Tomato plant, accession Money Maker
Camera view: tilt-top (135 deg); turntable rotation: 270 degrees
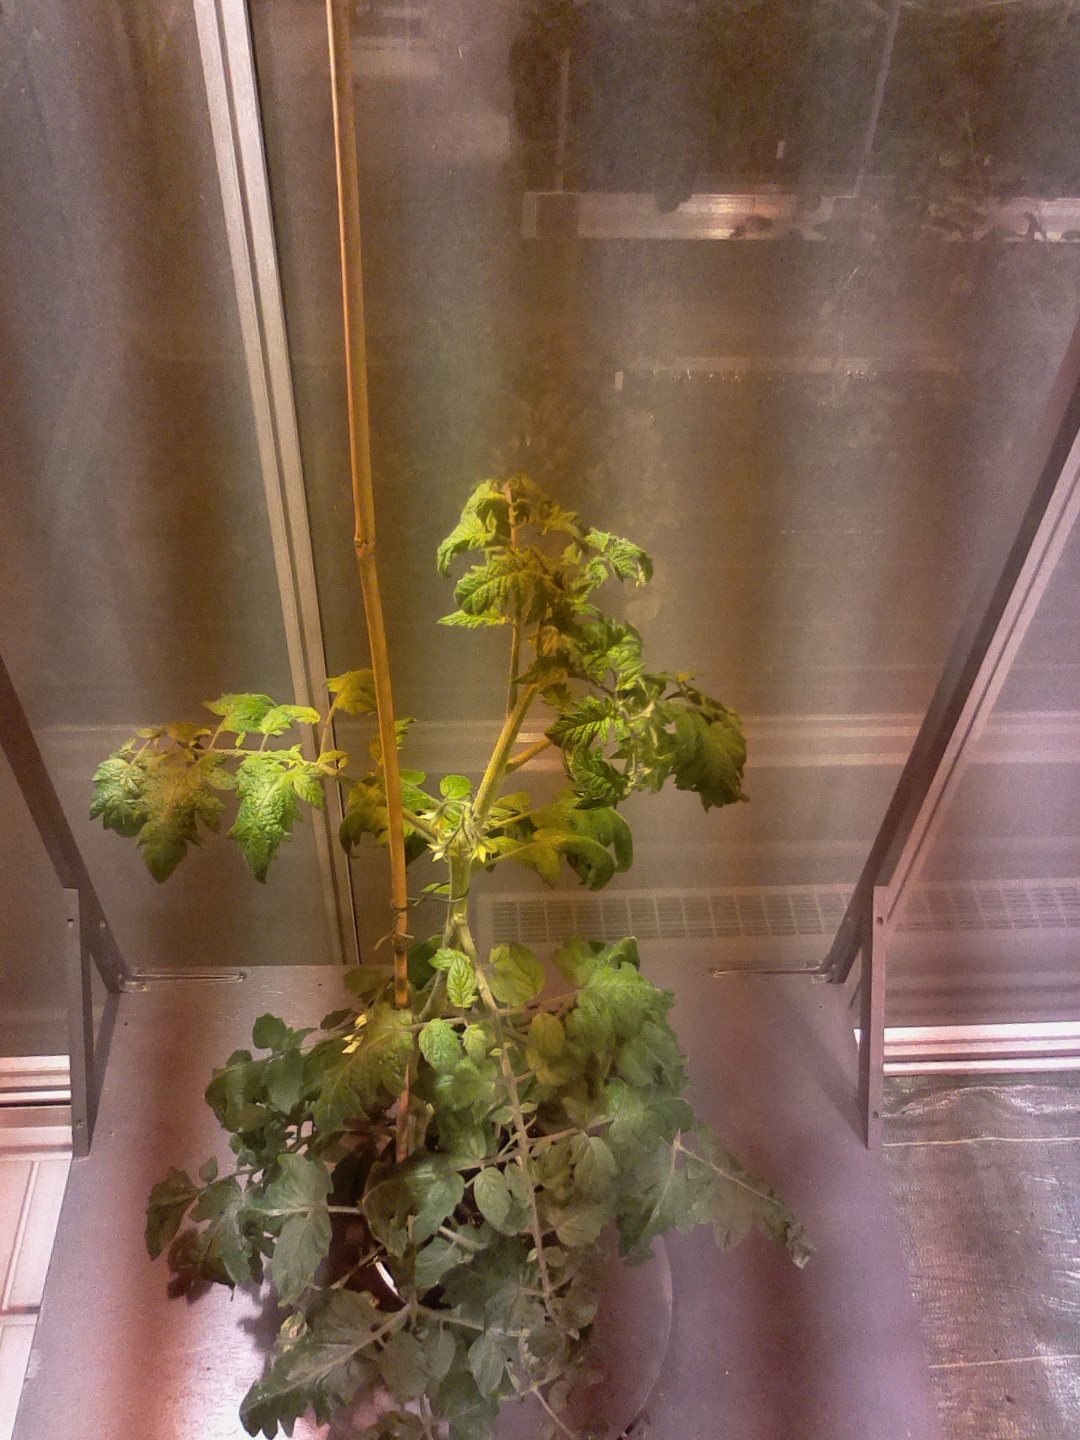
BBCH growth stage 67: Full flowering, 70%-80% of flowers open, more petals falling